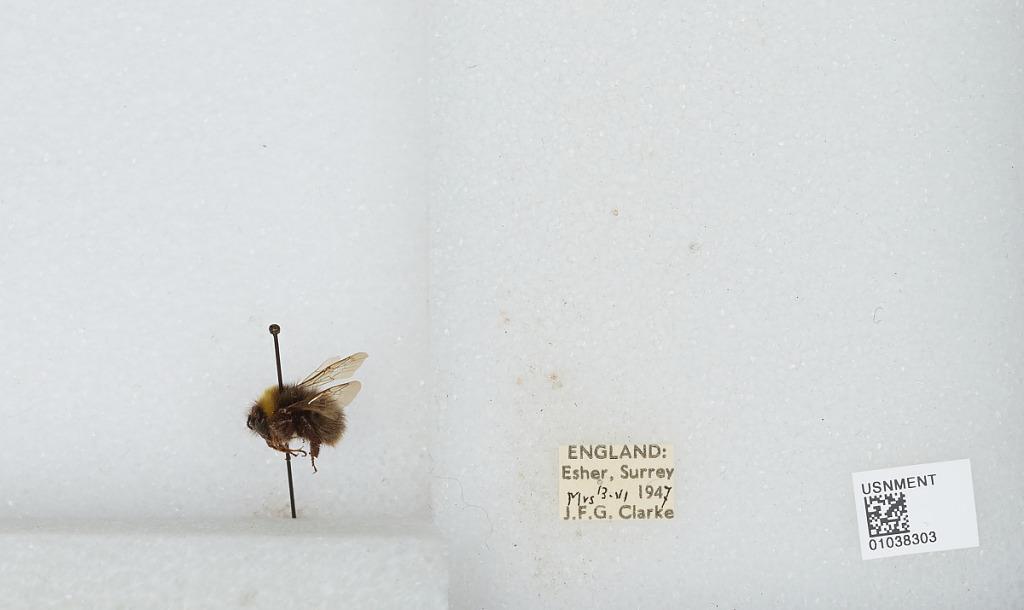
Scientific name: Bombus (Pyrobombus) pratorum (Linnaeus)
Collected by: J. Clarke
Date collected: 1947-6-13
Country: United Kingdom
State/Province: England
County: Surrey
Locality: Esher
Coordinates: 51.3692, -0.365